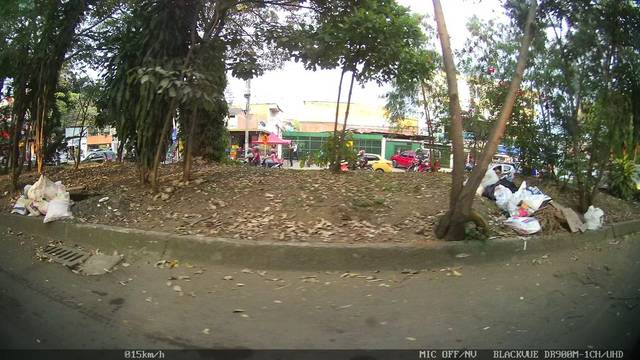
Region: Colombia
Coordinates: 3.471, -76.492